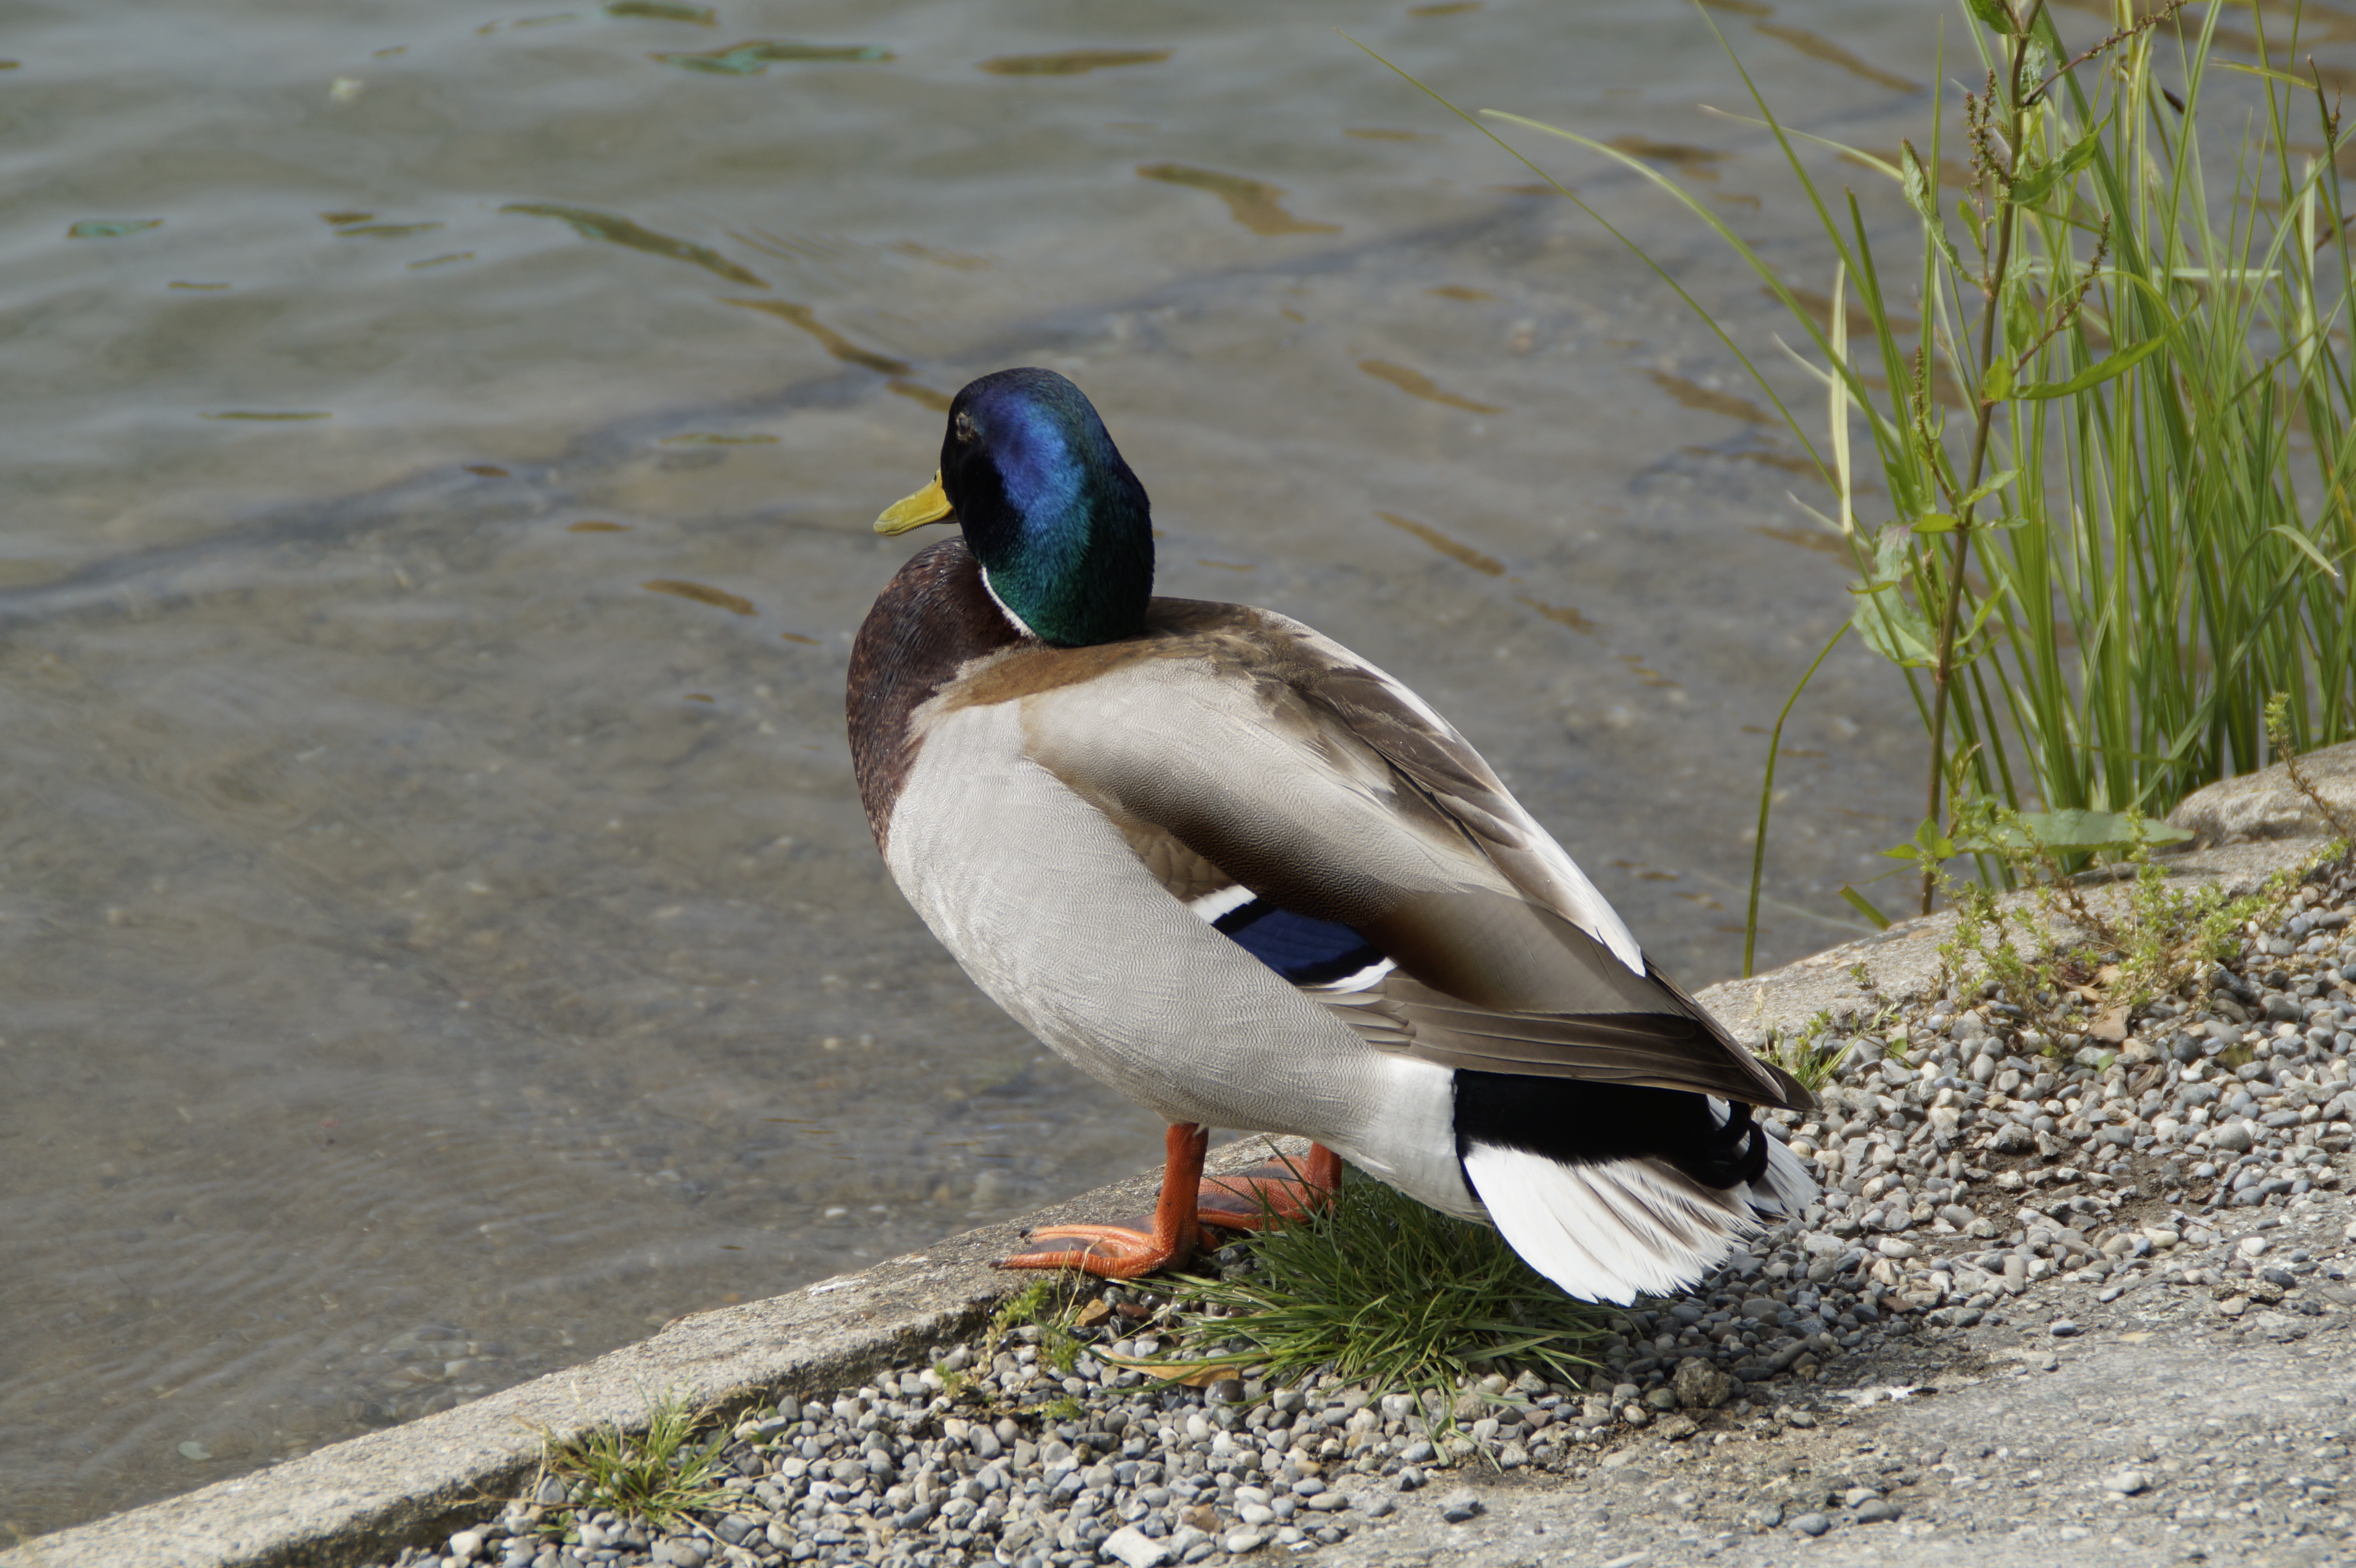
water, bird, wing, lake, wildlife, beak, fauna, duck, vertebrate, waterfowl, waters, water bird, mallard, canard, ducks geese and swans